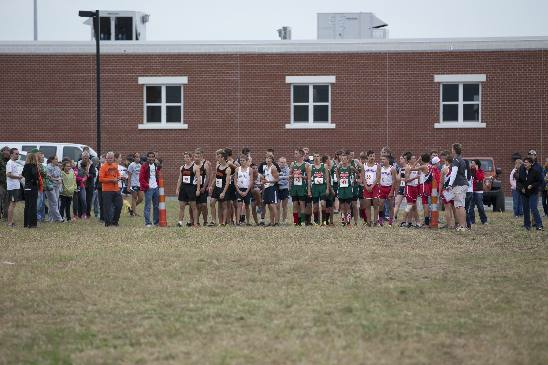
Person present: Yes